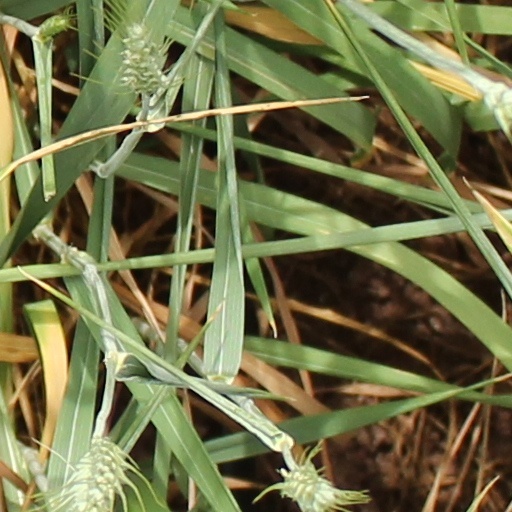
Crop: wheat